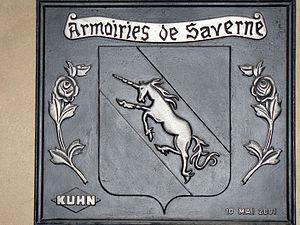
Armoiries de Saverne.
Saverne est une commune française, sous-préfecture du département du Bas-Rhin, dans la région Grand Est.